United Nations Security Council Resolution 2075

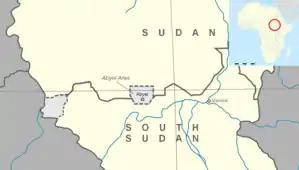
Map of the Abyei area

United Nations Security Council Resolution 2075 was unanimously adopted on 16 November 2012. The Council demanded that Sudan immediately and unconditionally redeploy the oil police in Diffra from the Abyei area.